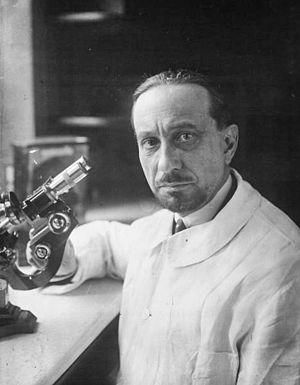
Gustave Samuel Roussy, né le 24 novembre 1874 dans le quartier de Gilamont de Vevey et mort le 30 septembre 1948 à Paris, est un neurologue, neuropathologiste et cancérologue d'origine suisse, naturalisé français.